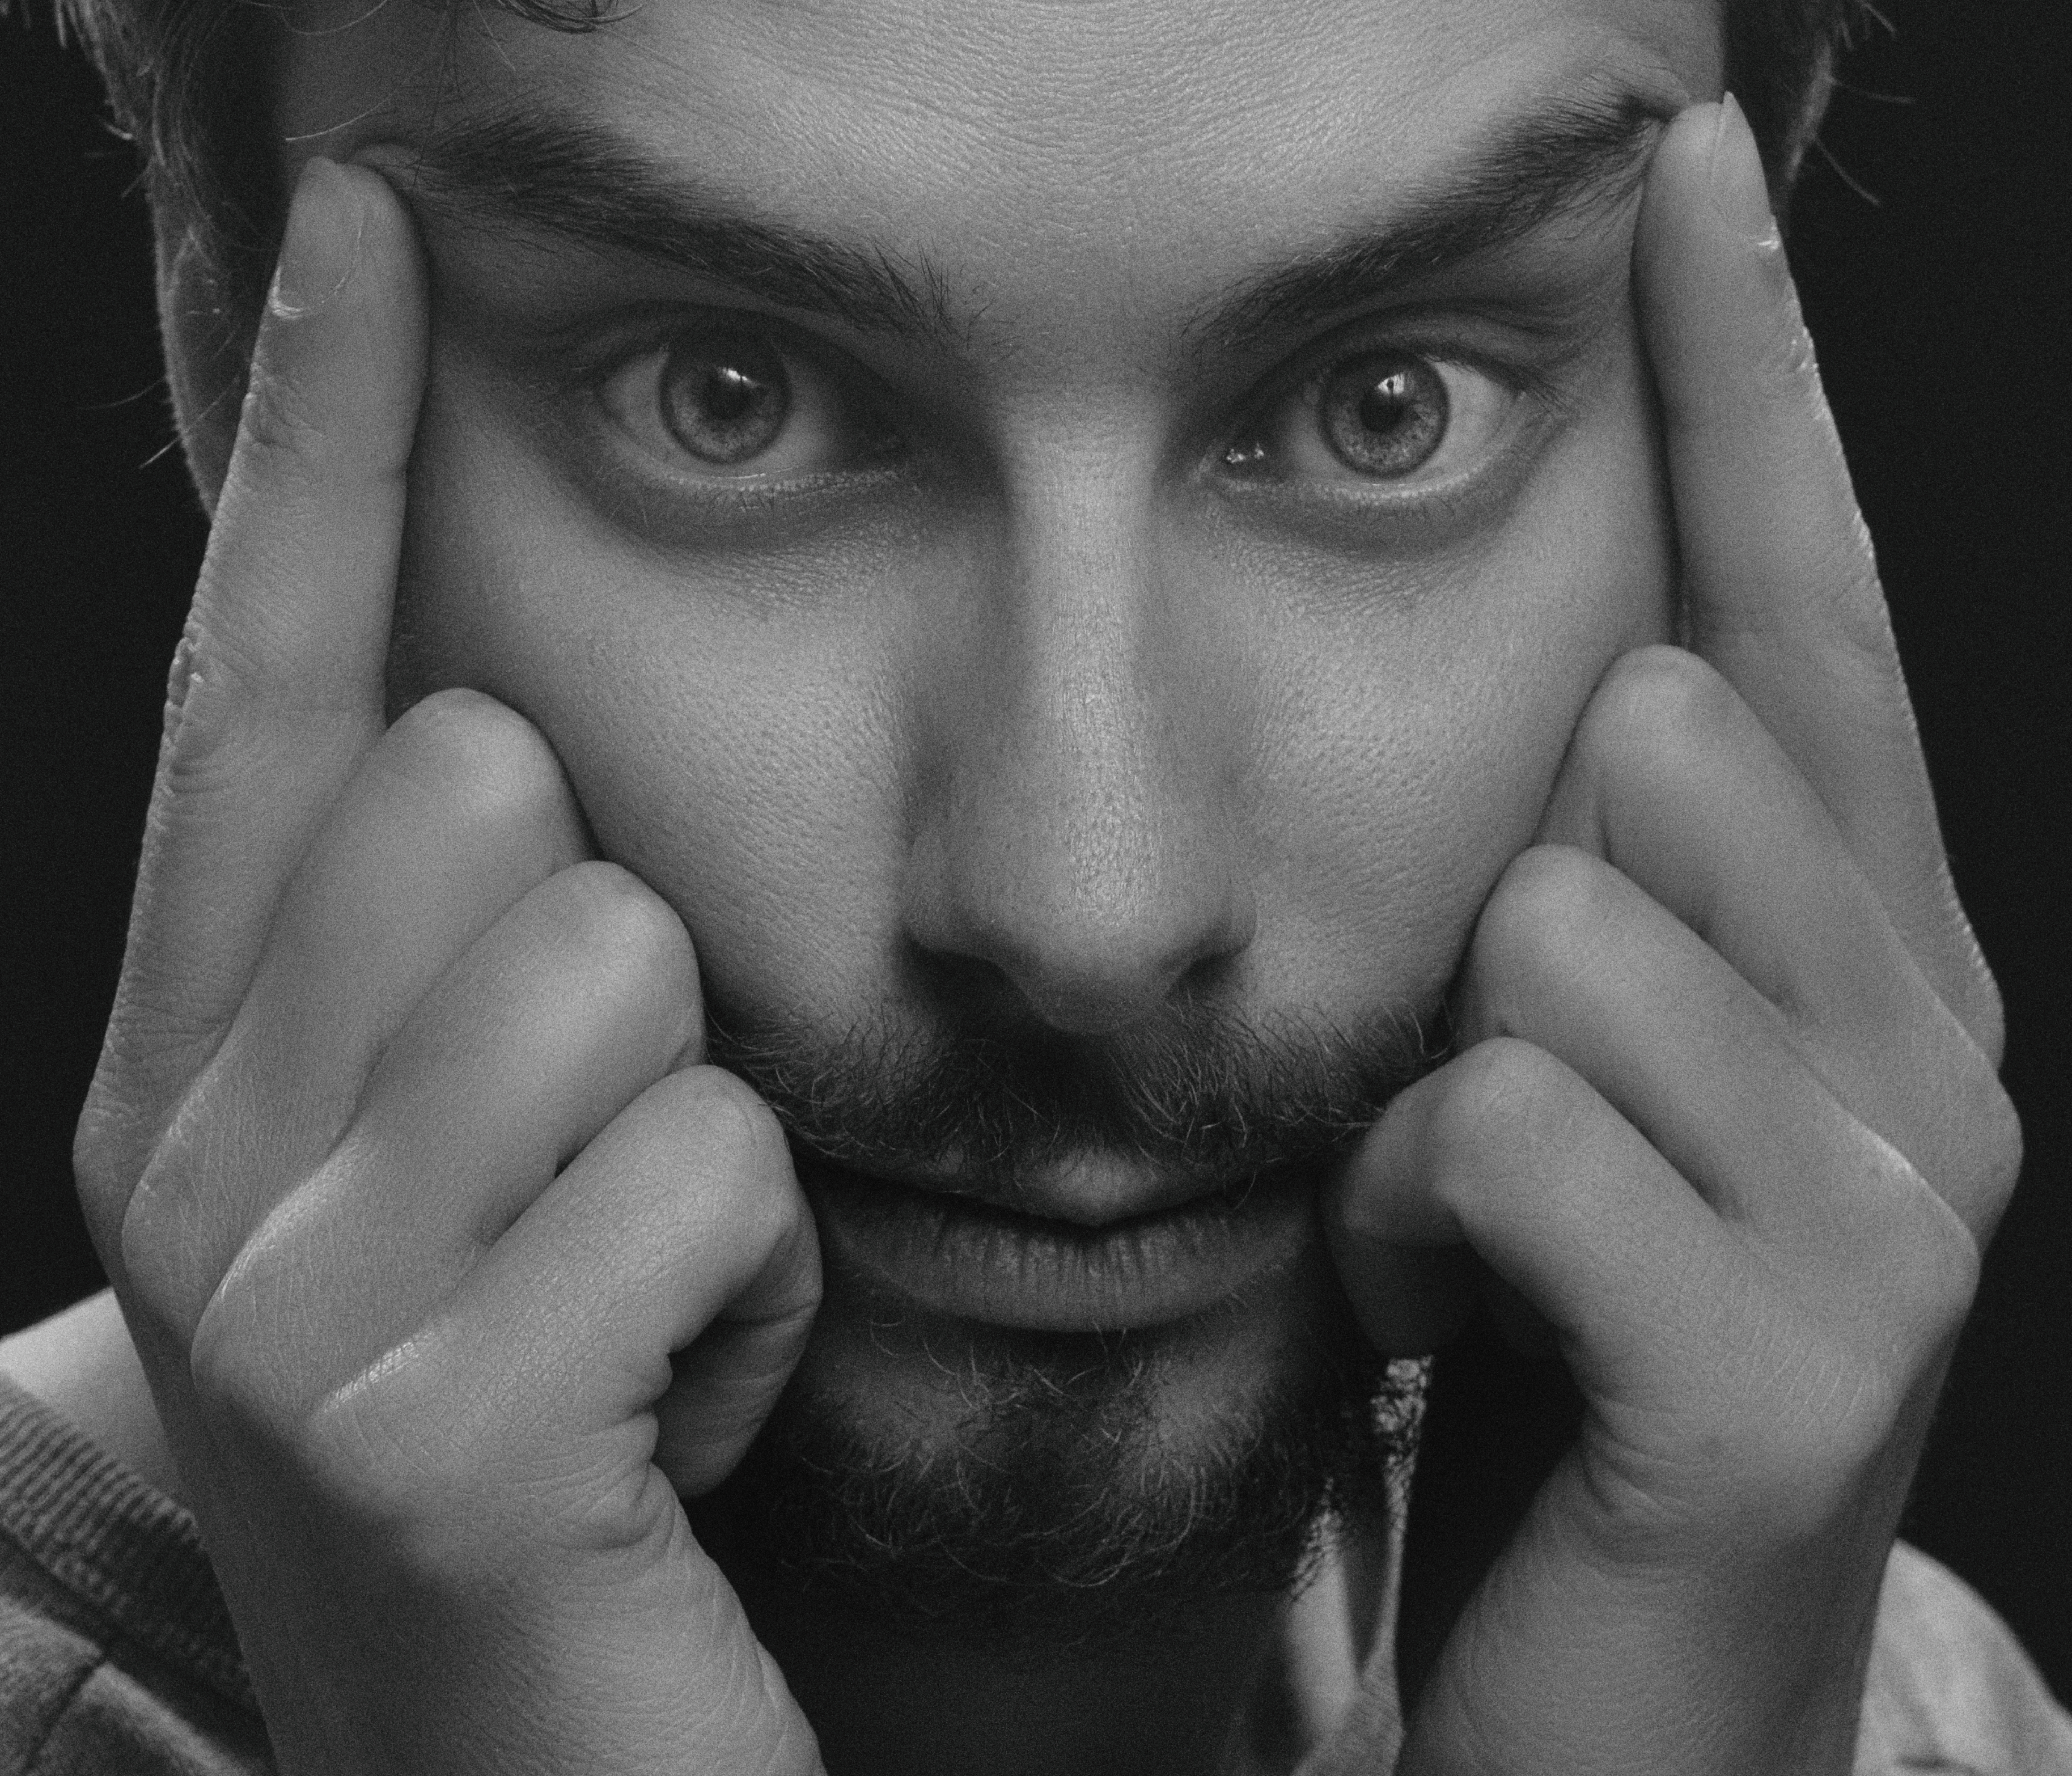
retro, face, beautiful, look, studio, portrait, monochrome, donate, man, nose, cheek, skin, lip, hand, mouth, eyebrow, facial expression, eyelash, organ, black, flash photography, jaw, finger, black and white, gesture, style, nail, thumb, No expression, happy, beard, facial hair, monochrome photography, close up, moustache, smile, bored, stock photography, wrinkle, flesh, portrait photography, wrist, child, darkness, chest